Kampen (Sylt)

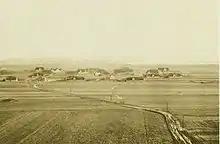
Kampen in 1894 as seen from atop the Kampen Lighthouse

The first mention of Kampen occurs in a tax registry from 1543. The village is considered to have been founded quite late, possibly as a result of people moving there from an earlier settlement destroyed by a storm.